Michael Elgin

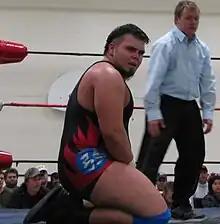
Elgin at an independent show in 2009

He has wrestled for the Combat Zone Wrestling and Independent Wrestling Association Mid-South (IWA Mid-South), where he won the IWA Mid-South Strong Style Championship. Frobel attended a World Wrestling Entertainment (WWE) tryout camp in mid-2010. Elgin also wrestled for the canadian promotion Great Canadian Wrestling, where he won the GCW Nationa championship twice and the Tag Team Championship four times.